Evaporating dish

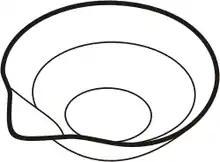
A generic evaporator dish

When heating liquid in an evaporating dish, the low walls encourage splashes and so stirring or swirling of evaporating liquids is considered bad practice, owing to the risk of spillage.